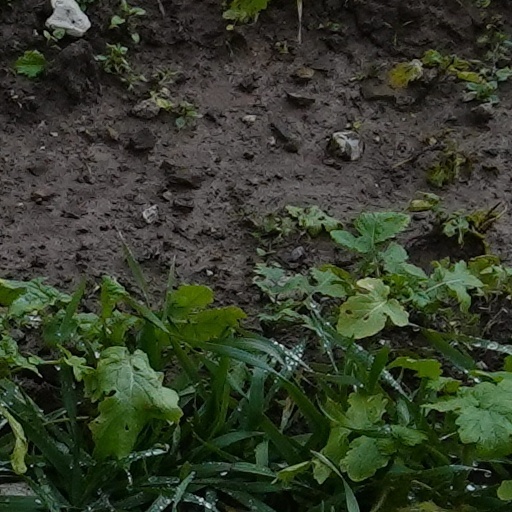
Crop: wheat